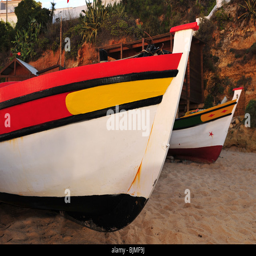
close up on traditional fishing boats that have been pulled up onto the beach .